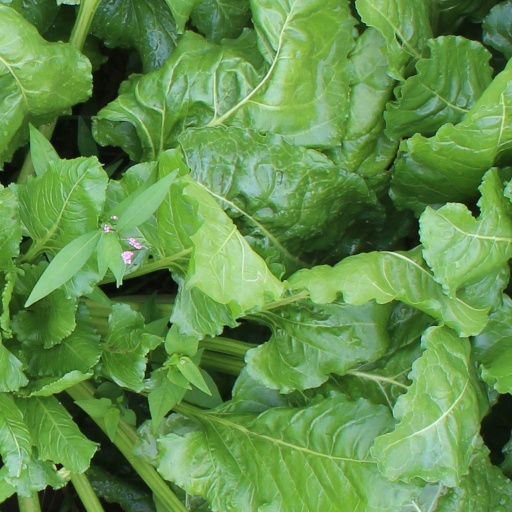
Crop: sugar beet